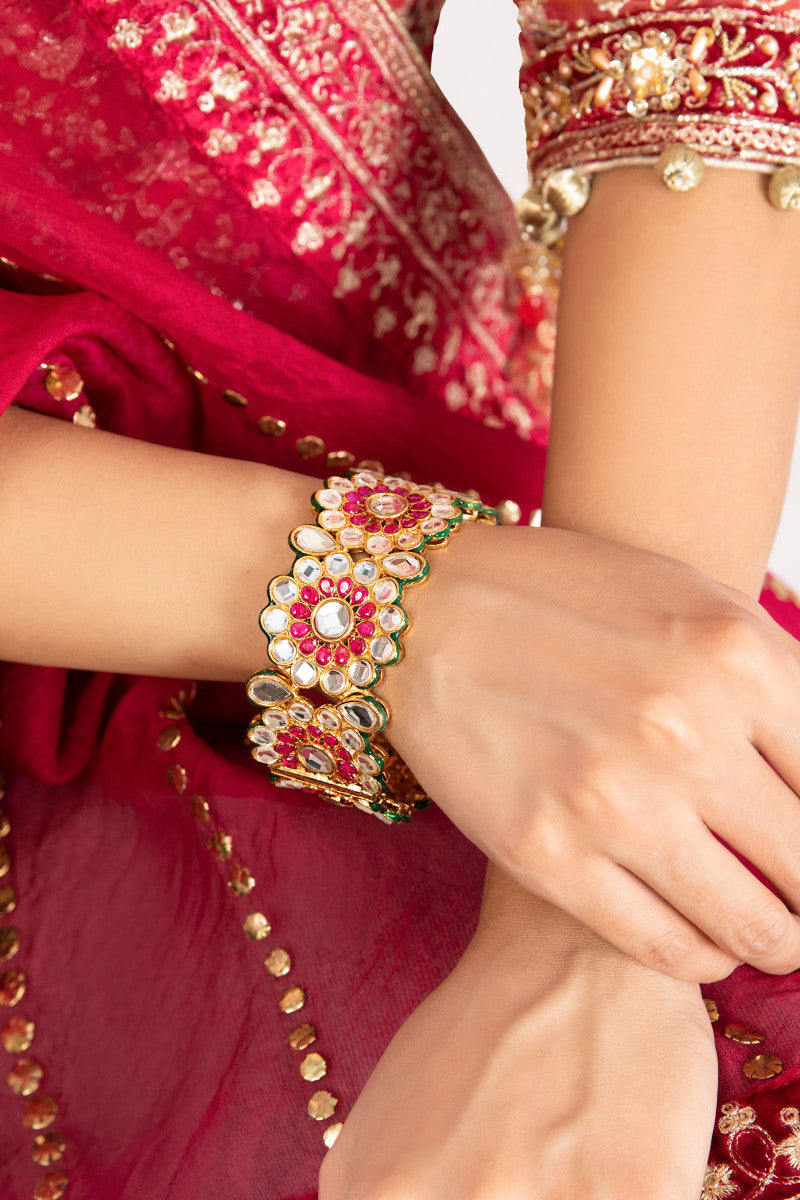
red gold kundan bracelet